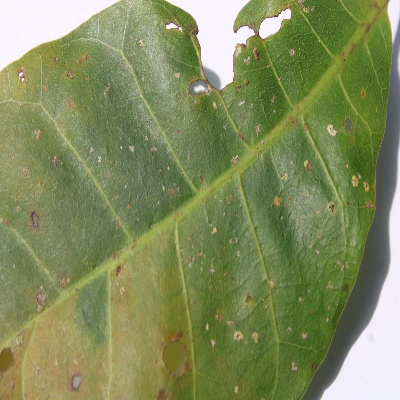
Crop: Cashew
Condition: red rust